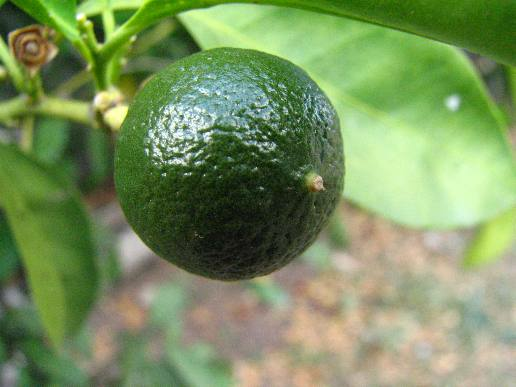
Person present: No